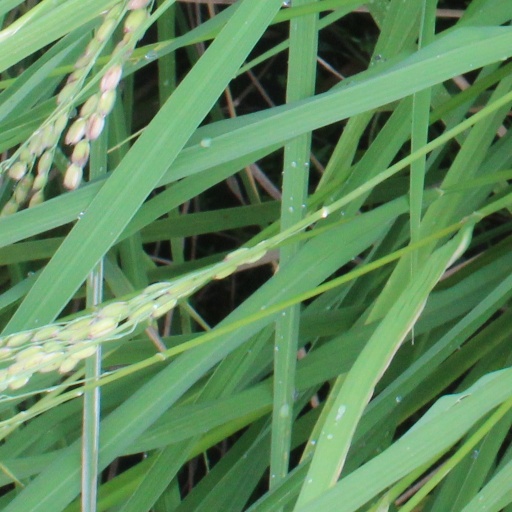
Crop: rice